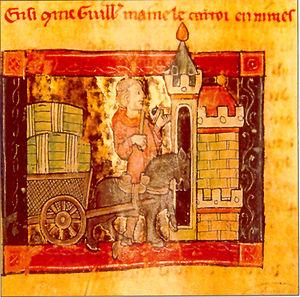
Guillaume au court nez prend Nîmes en ayant caché ses hommes dans des tonneaux de vinČeština: Vilém Oranžský před Nimes, středověká miniatura
Guillaume ou Guilhem de Gellone ou d'Aquitaine, surnommé le Grand est un noble important et une personnalité militaire du royaume d'Aquitaine de l'époque carolingienne. Il fut comte de Toulouse, duc d'Aquitaine et marquis de Septimanie dans les années 790, avant de fonder l'abbaye de Gellone en 804 et de s'y retirer.
Guillaume d'Orange, aussi appelé Guillaume Fièrebrace ou Guillaume de Rodès ou Guillaume au court nez, est un personnage de la littérature médiévale, qui apparaît dans plusieurs chansons de gestes rattachées à la matière de France, dans lesquelles il est le fils d'Aymeri de Narbonne.